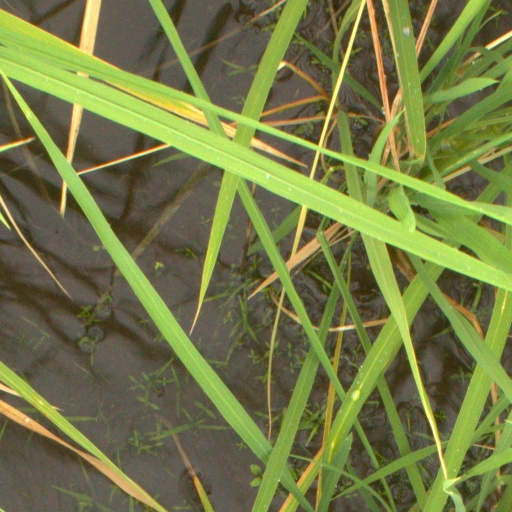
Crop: rice